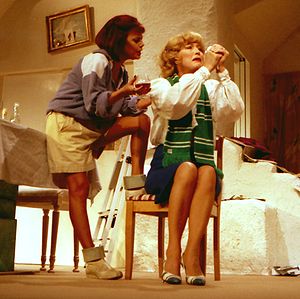
Lena Nyman
Lena Nyman (til venstre) sammen med Birgitta Andersson på scenen i Omaka par, 1988
Anna Lena Elisabet Nyman, kendt som Lena Nyman, var en svensk skuespiller, der var engageret på flere stockholmske teater som Dramaten og indspillede en række film.